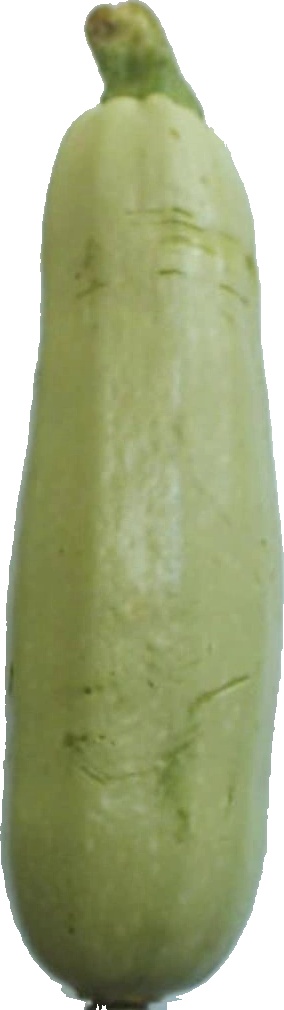
Label: zucchini_1